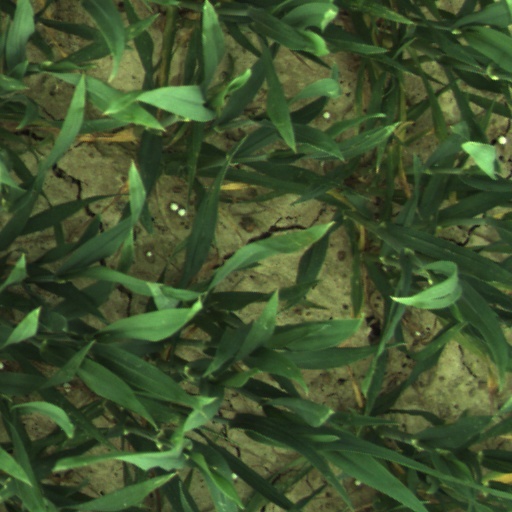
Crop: wheat